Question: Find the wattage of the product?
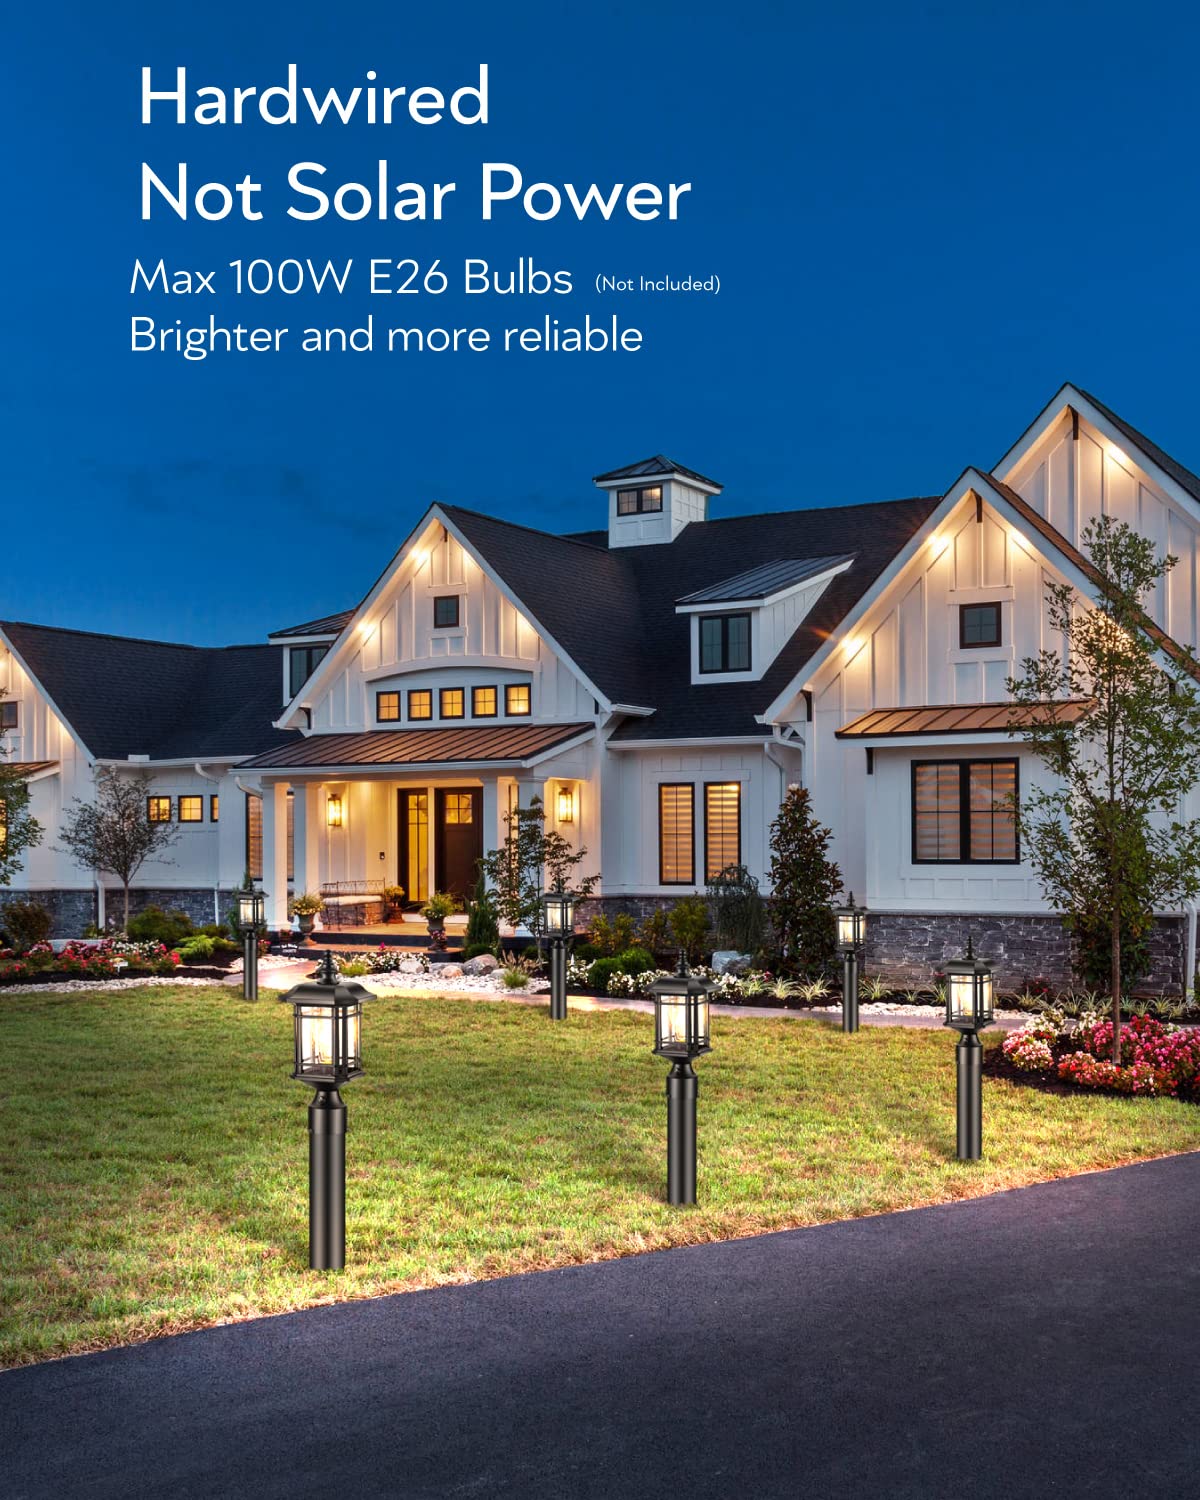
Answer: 100.0 watt